Campeonato Brasileiro Série A

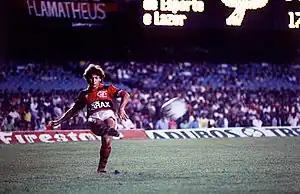
Zico playing for Flamengo at the 1981 Taça de Ouro

In the next few years, due to the influence of the military regime, the number of clubs that participated in the competition steadily increased. Each subsequent edition added teams to garner support to the military government, specially from regions were ruling party ARENA had less support. This was epitomized by a common aphorism at the time: ""Onde a ARENA vai mal, mais um time no Nacional"" ("Where ARENA is doing badly, another team in the National [championship]"). The inaugural edition, inspired in the European leagues, had 20 teams. The second edition in 1972 expanded to 26 clubs. The 1973 edition saw the second division dissolved and its clubs were now participating in an unified national championship with 40 clubs. By the 1979 edition, the number of clubs participating peaked, with a total of 92 teams. From 1975 onwards, the competition was officially named "Copa Brasil" (Brazil Cup).